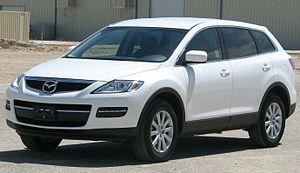
Le CX-9 est un SUV à 7 places fabriqué par le constructeur japonais Mazda depuis avril 2006. La deuxième génération est présentée fin 2015.